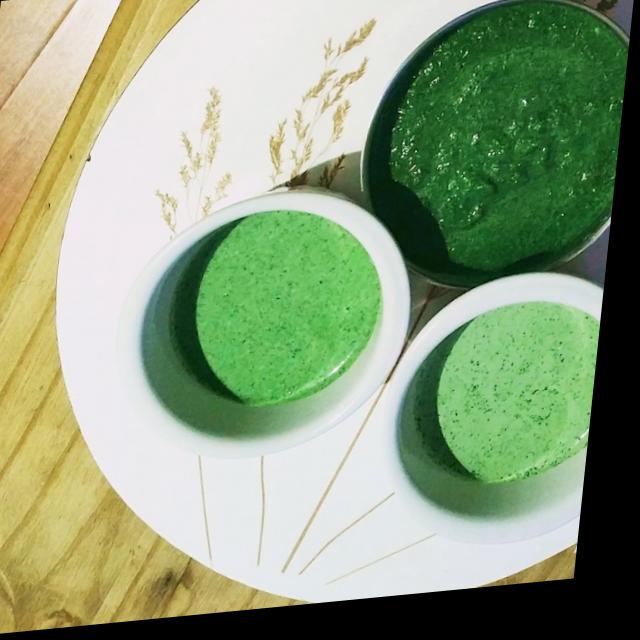
Dish: green_chutney